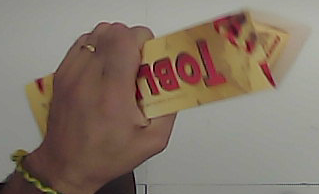
Product: toblerone_white